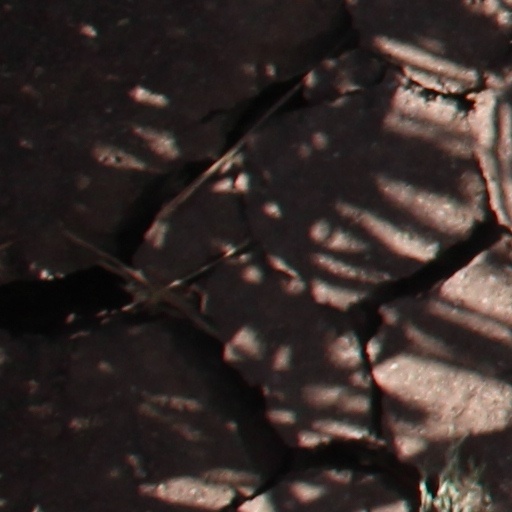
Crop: wheat